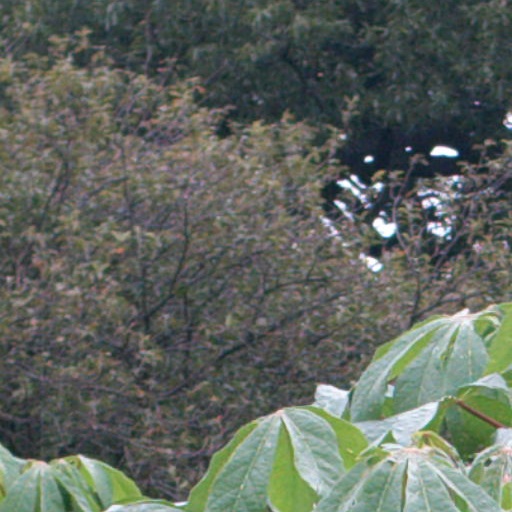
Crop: cassava